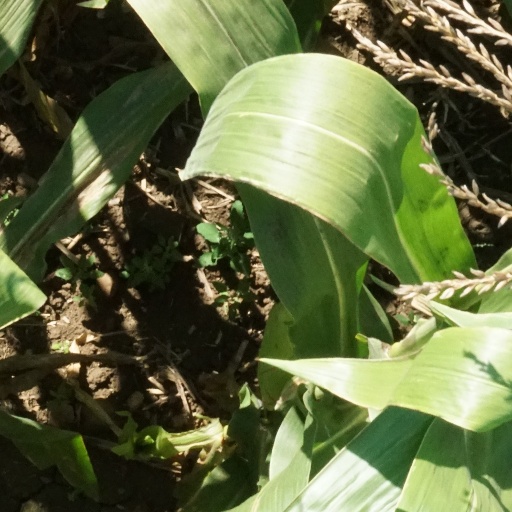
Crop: maize; corn